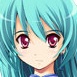
Portrait style: Anime Portrait